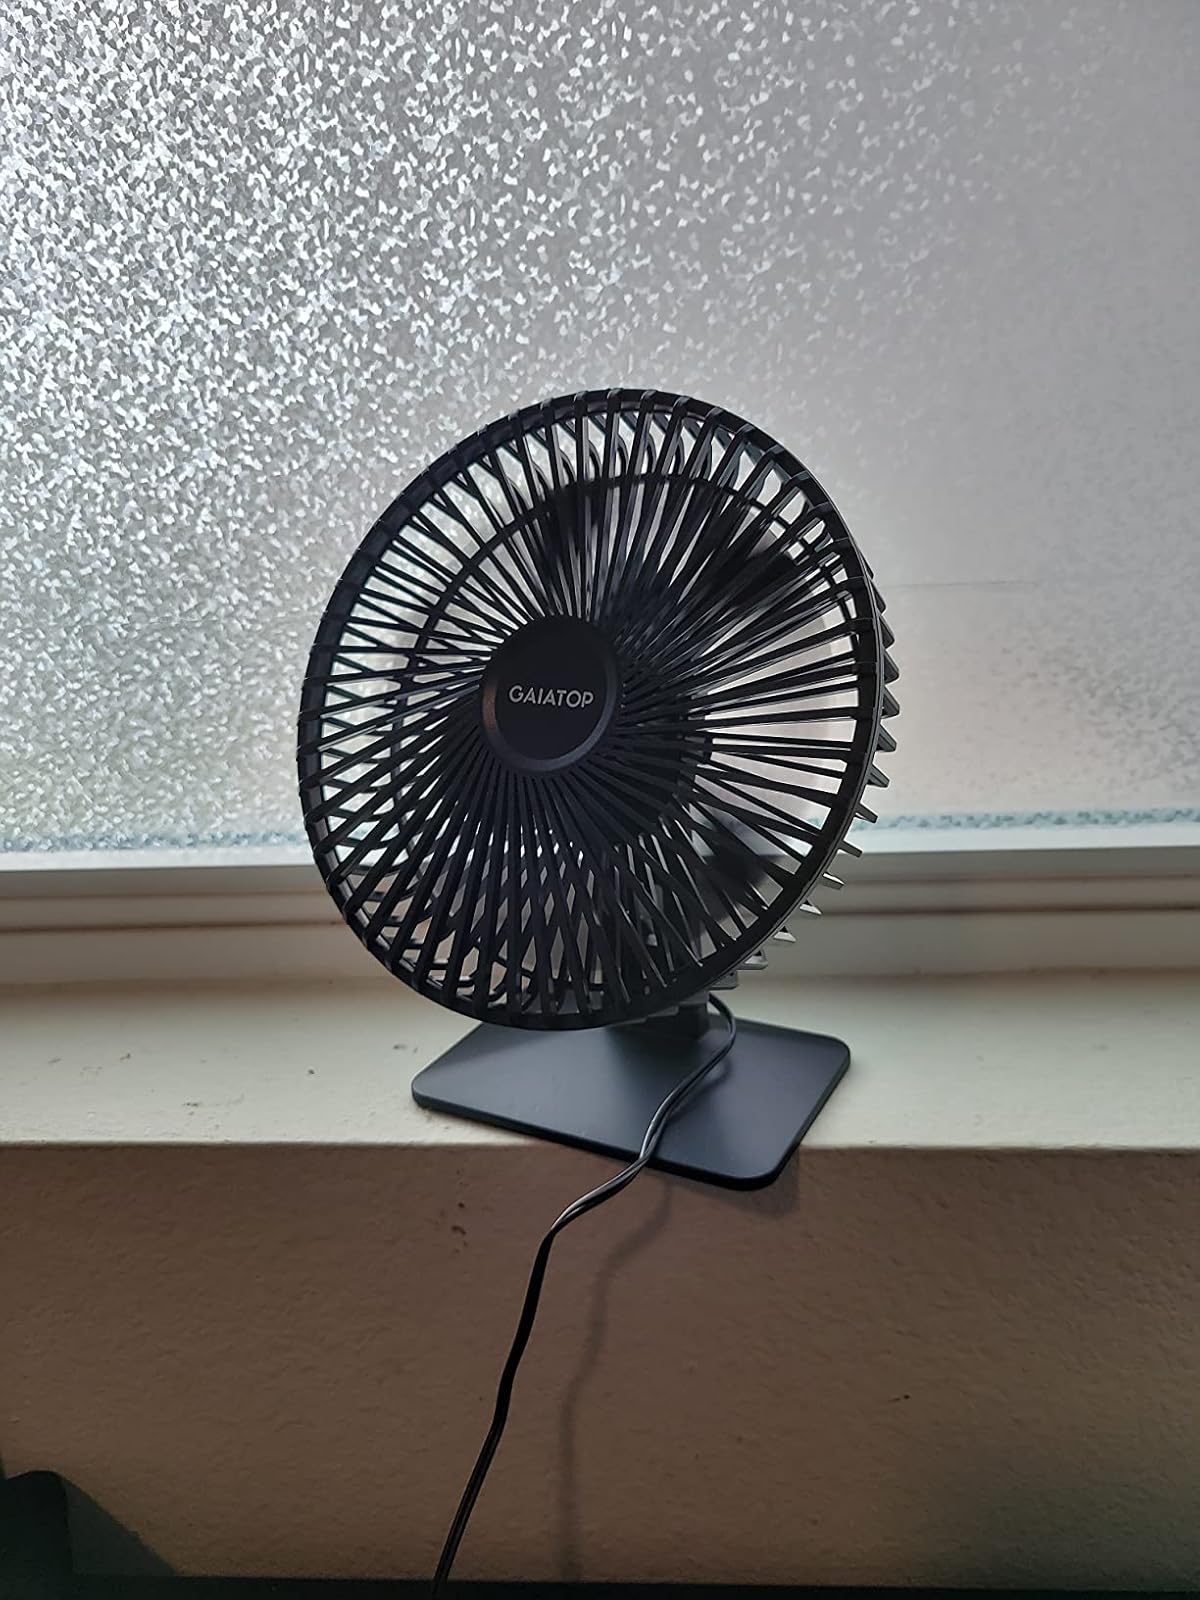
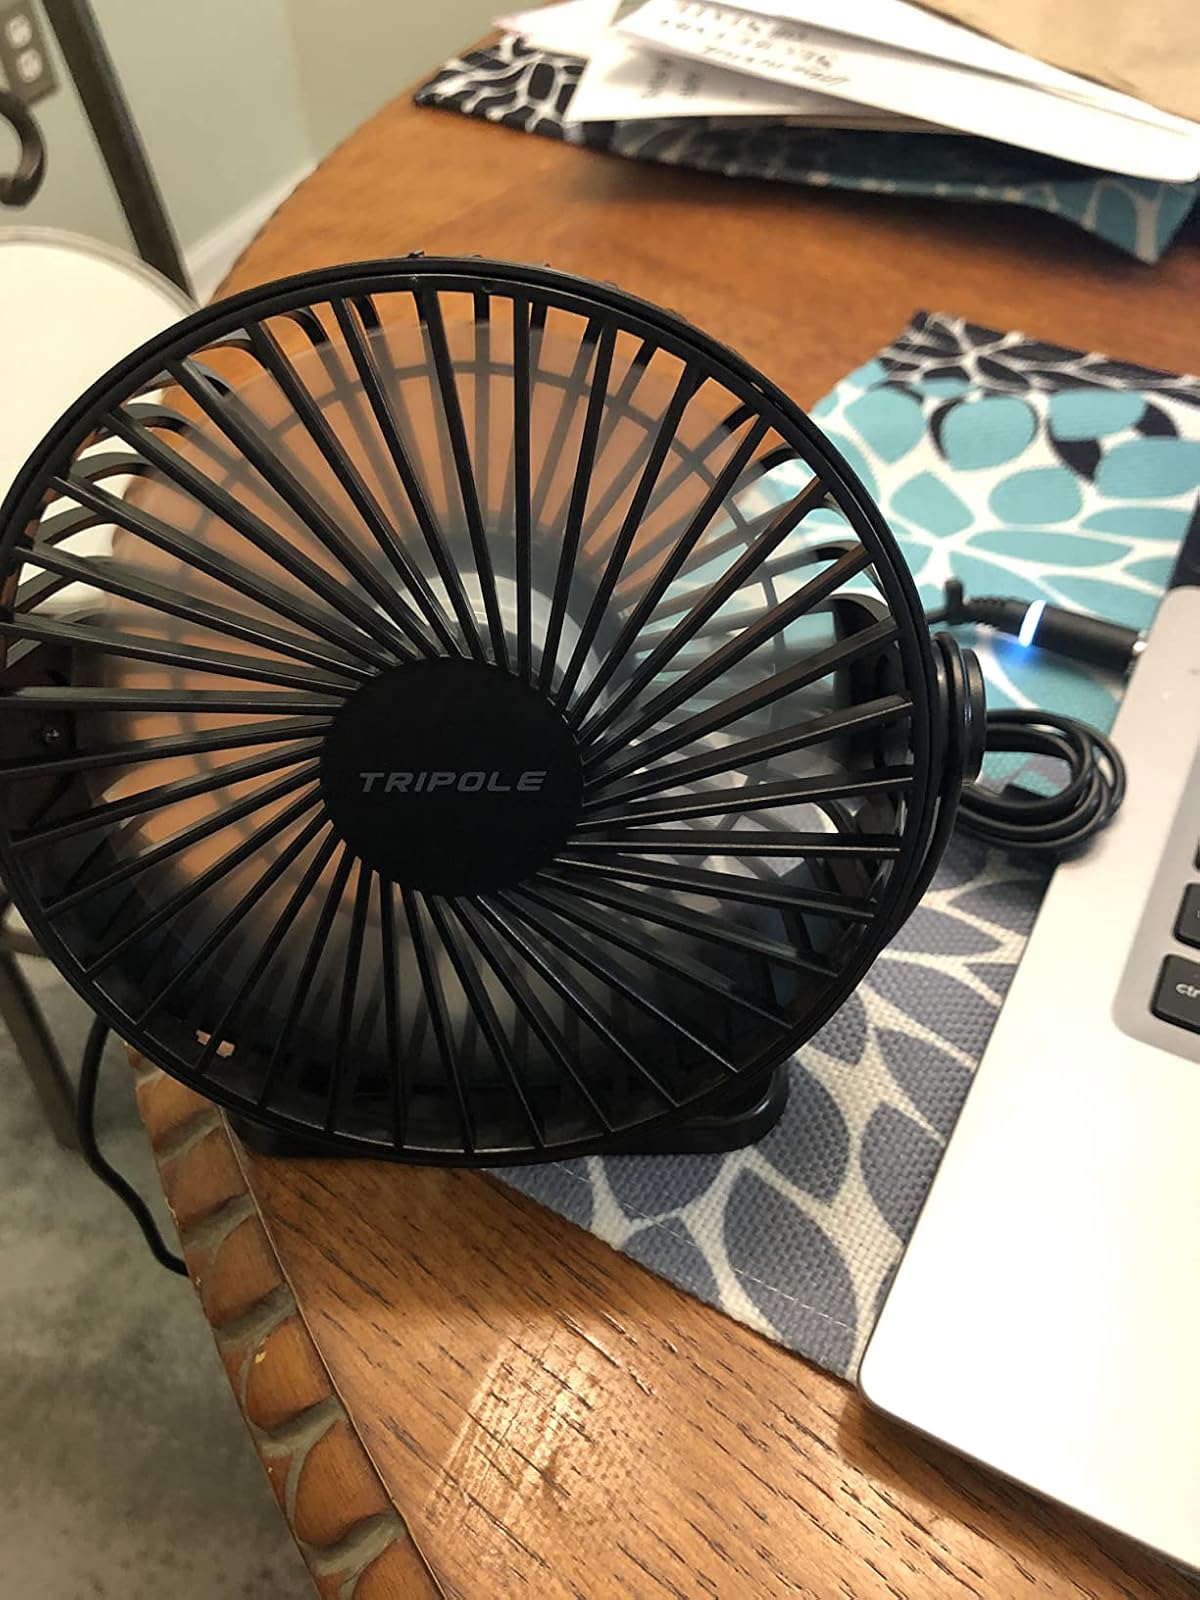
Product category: fan
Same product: no